It's My Life (Cezar song)

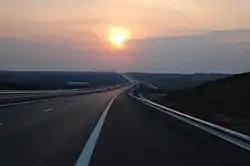
Photograph of a motorway at sunset.

An accompanying music video for "It's My Life" was uploaded to Cezar's official YouTube channel on 1 May 2013, and was also exclusively premiered on the same date on TVR's "Telejurnal" segment. It was filmed by Cristian Faur in Romania at the Mamaia resort, , city Ploiești and on the A2 motorway. Production was handled by Artside, Cat Music and Radu Hantig, while director of photography Alexandru Prepeliţă and make-up artist Ruxandra Mihaia Caranfil were also hired. Magdalena Ciubotariu and Vlad Tofan were credited for screenplay and direction. The clip's "full of adrenaline" plot presents Cezar parasailing, driving a Mercedes SL350 and parachuting, as well as showing up with model Sarah Ioana Mircea. Regarding the music video, he explained that it was "designed as a 'statement' video, it implies a clear message: 'It's My Life – it's my life, I live it the way I feel!'"